Neram Pularumbol

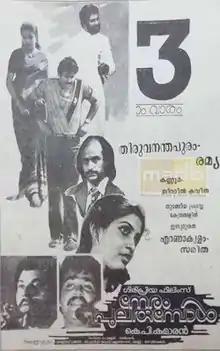

Neram Pularumbol is a 1986 Indian Malayalam-language film, directed and produced by K. P. Kumaran. The film stars Mammootty, Mohanlal, Ramya Krishnan and KPAC Lalitha in the lead roles. The film has musical score by Johnson. It was the Malayalam debut of Ramya Krishnan. Although this was her first film during the shoot, her first release happened to be in Tamil through the film, Vellai Manasu (1984).